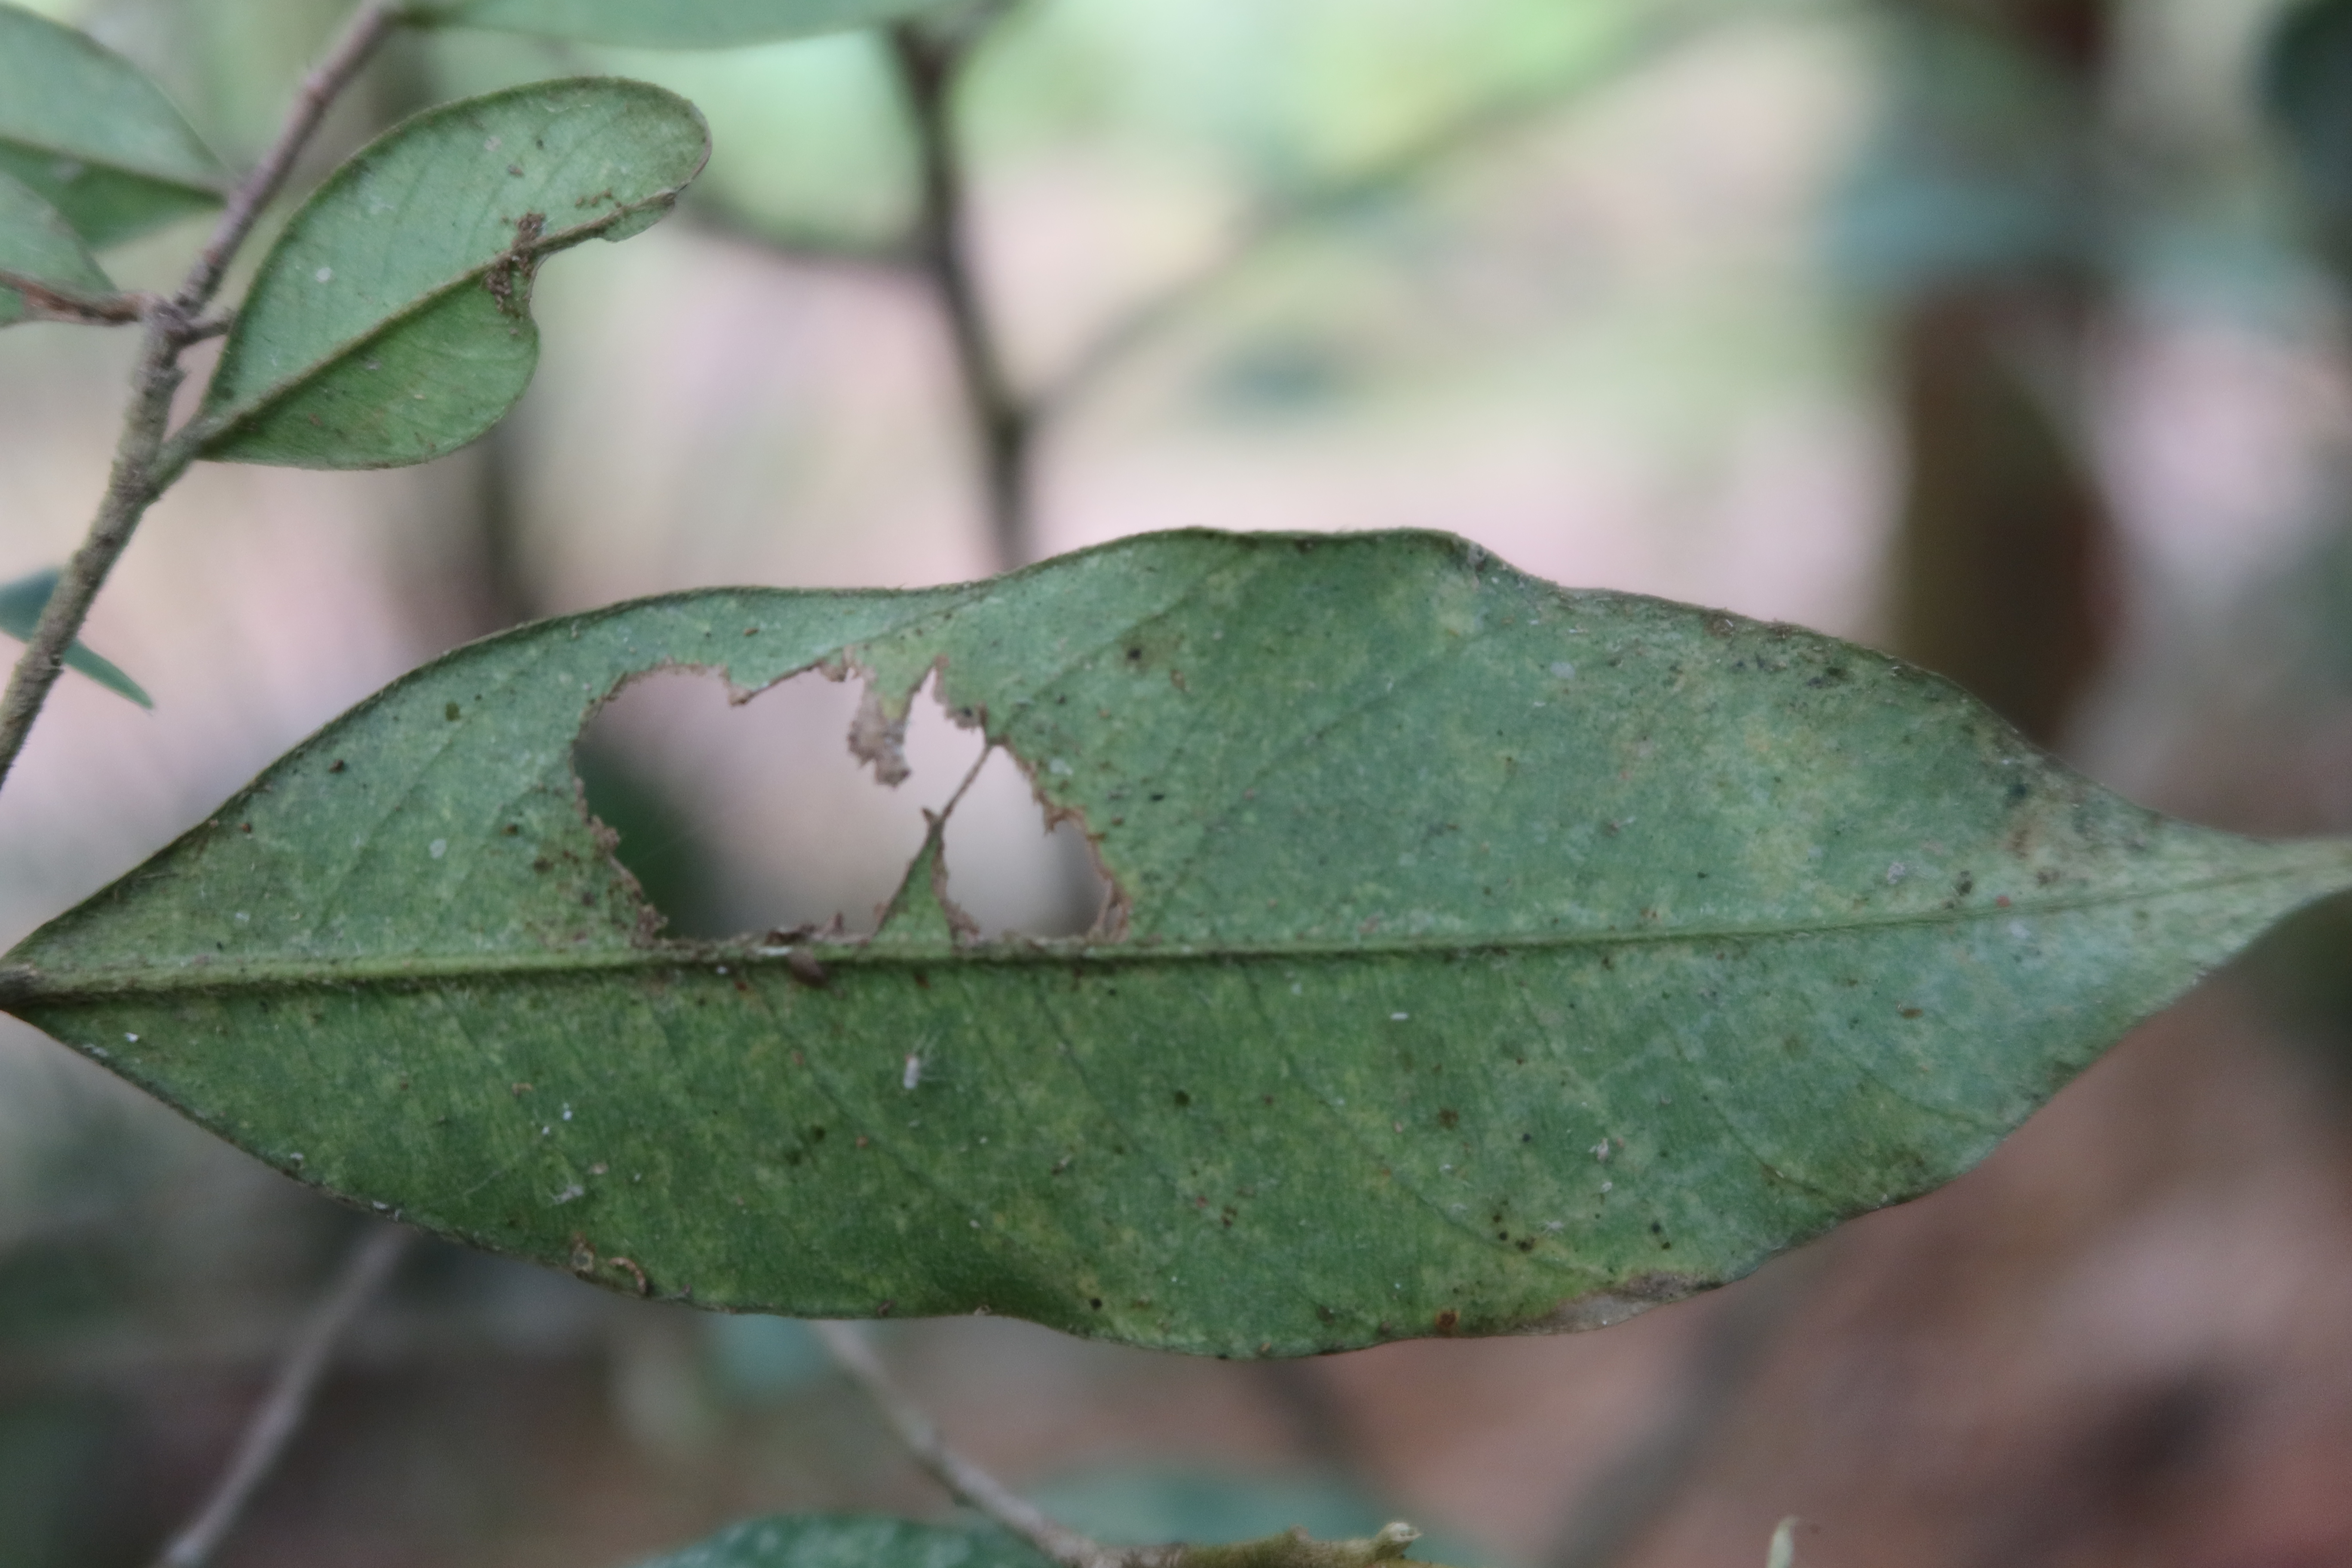
Label: Black spots